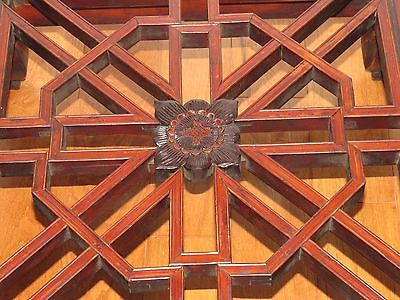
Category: table